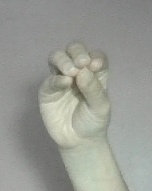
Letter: ha